Lucas Oil Indianapolis Raceway Park

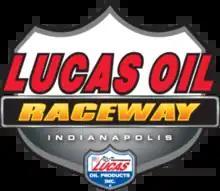
The track was known as Lucas Oil Raceway from 2011 to 2021

In 1958, 15 Indianapolis-area businessmen and racing professionals led by Tom Binford, Frank Dickie, Rodger Ward, and Howard Fieber invested $5,000 each to fund the development of a farm tract into a recreational sporting complex that would focus on auto racing. The original intention was to create a 15-turn, road course, but as an insurance measure against economic problems, the investment group decided to incorporate a quarter-mile drag strip into the long straightaway of the road course design. Constructed with assistance from the National Hot Rod Association (NHRA), the drag strip was the first to be completed, with the facility's first event held on the strip in the fall of 1960. The facility was called Indianapolis Raceway Park. A year later, a paved oval was completed to finish off the track capabilities of the complex. The oval track was used as-is until an overall track renovation was completed in 1988 in order to increase speed on the track.